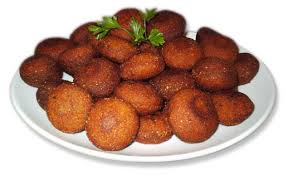
Yemek: icli_kofte